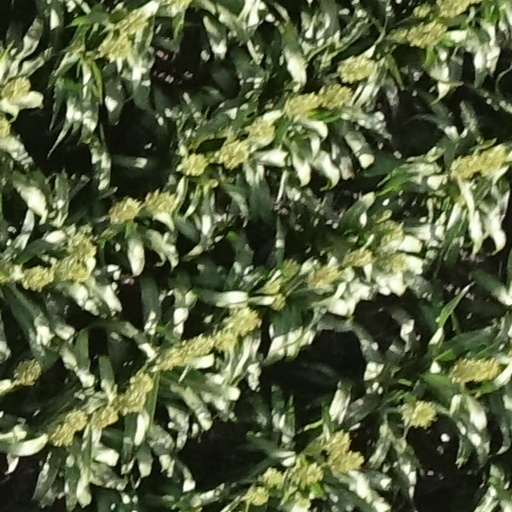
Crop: sorghum